Prison Ship Martyrs' Monument

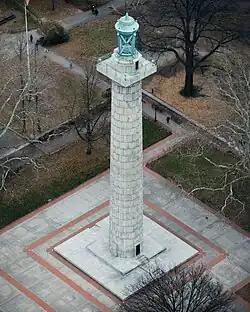
The monument in January 2024

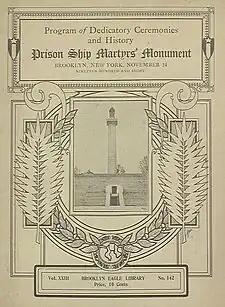
Program for the dedication ceremonies, November 14, 1908

The Prison Ship Martyrs' Monument is a war memorial at Fort Greene Park, in the New York City borough of Brooklyn. It commemorates more than 11,500 American prisoners of war who died in captivity aboard sixteen British prison ships during the American Revolutionary War. The remains of a small fraction of those who died on the ships are interred in a crypt beneath its base. The sixteen ships included HMS "Jersey", HMS "Scorpion", "Good Hope", "Falmouth", "Stromboli" and "Hunter".